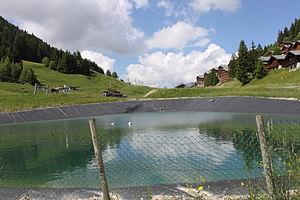
Col du Corbier Retenue Collinaire
Le col du Corbier est un col alpin français situé en Haute-Savoie à cheval entre les communes du Biot et de Bonnevaux.